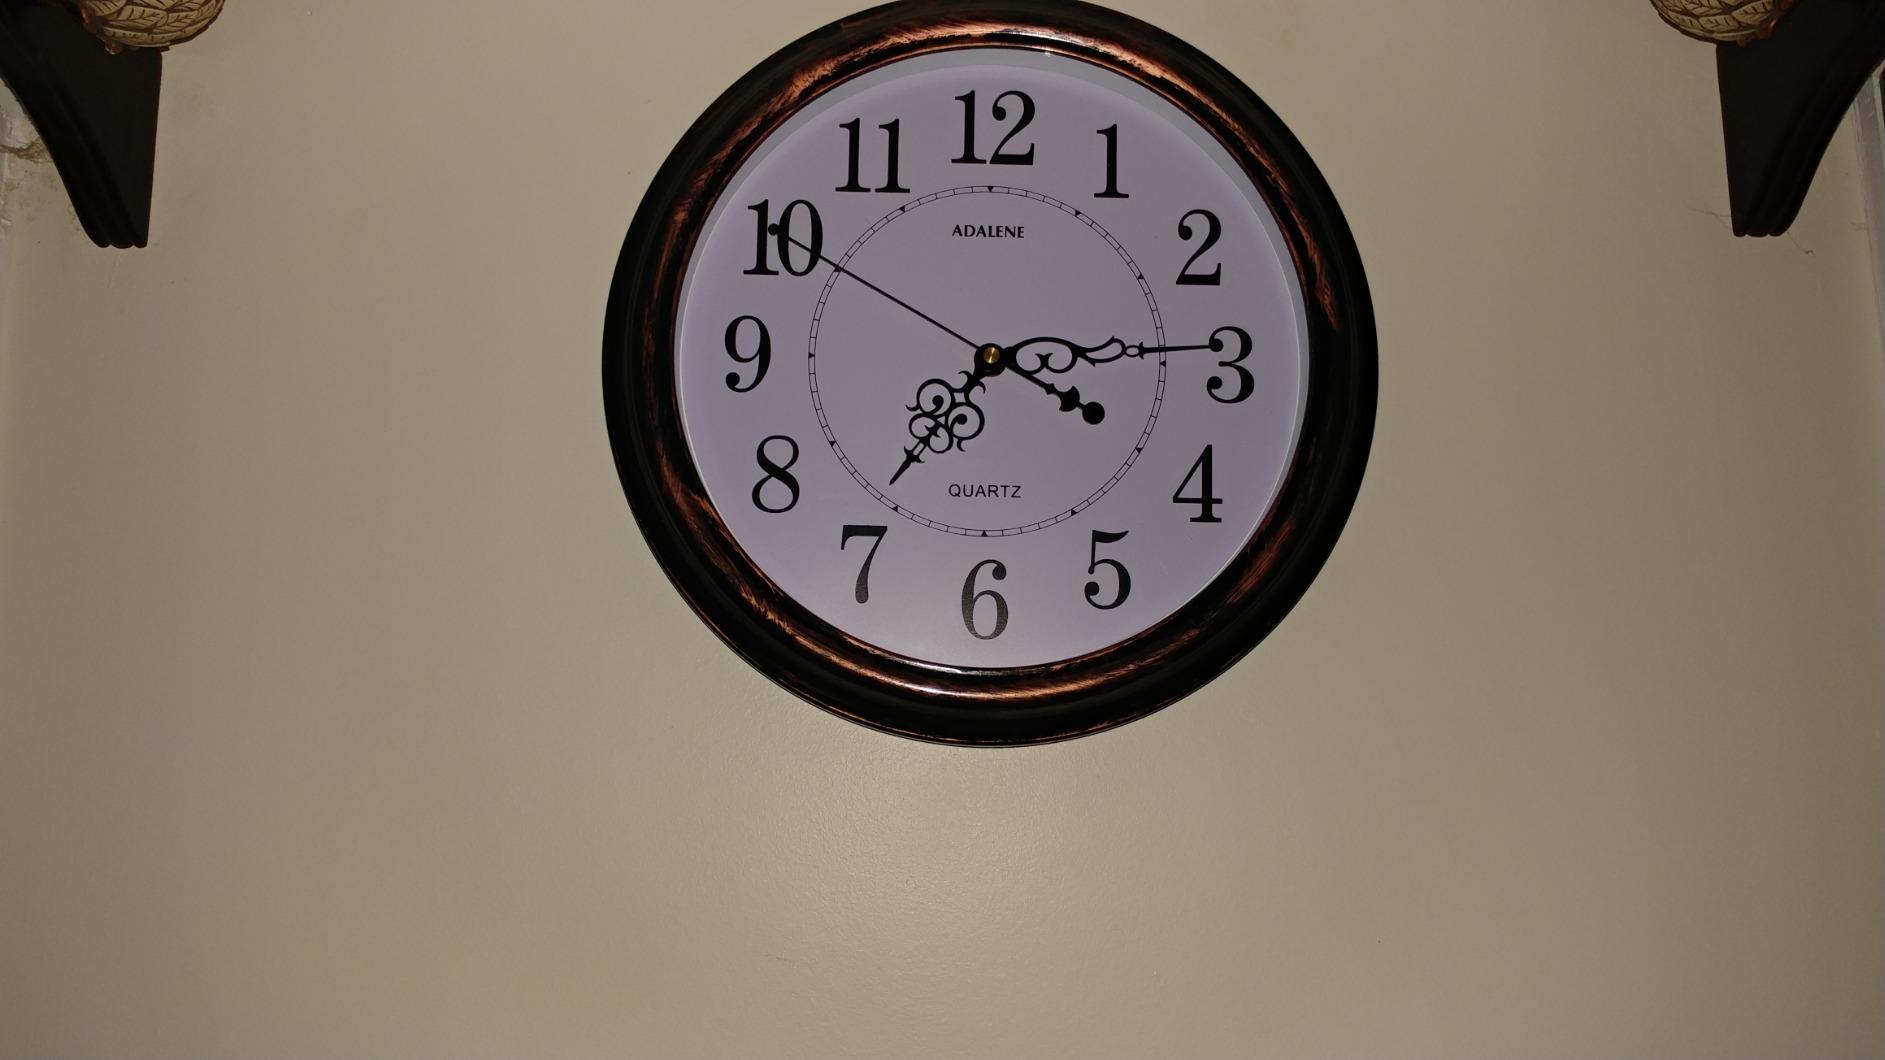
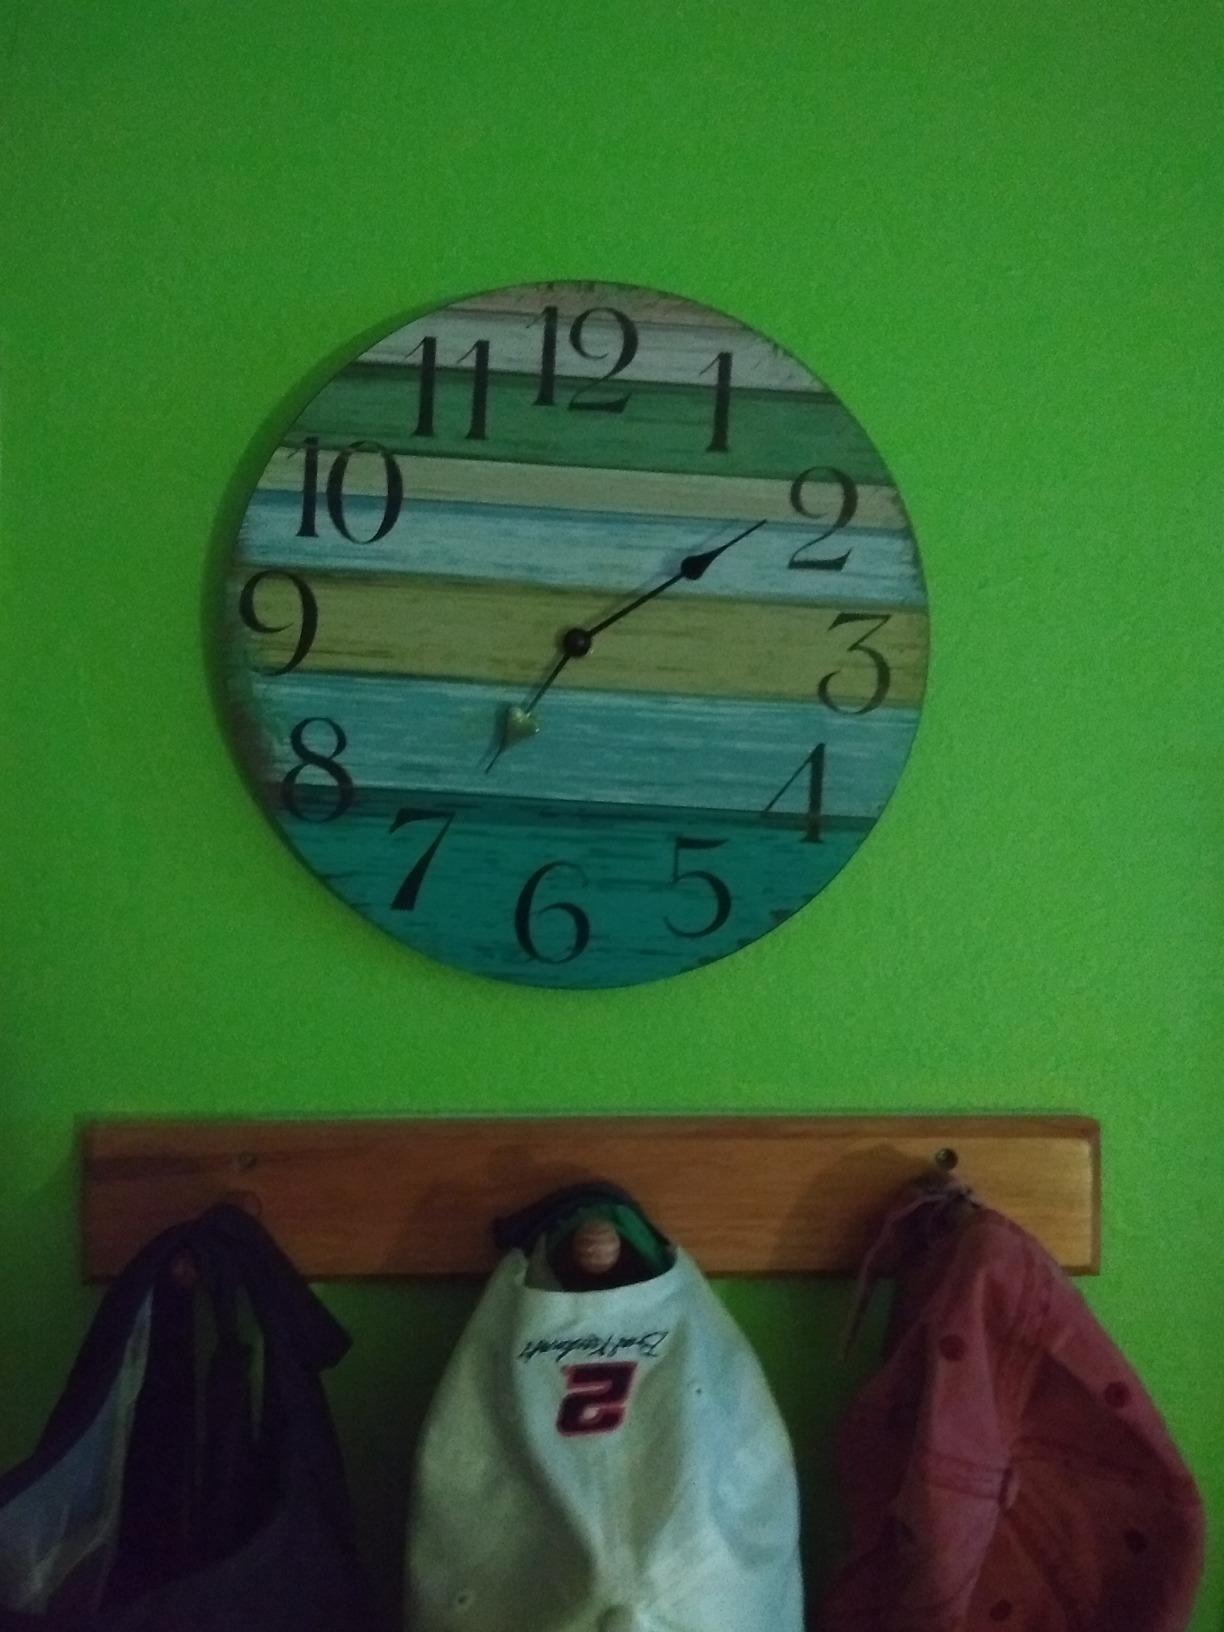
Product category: clock
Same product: no